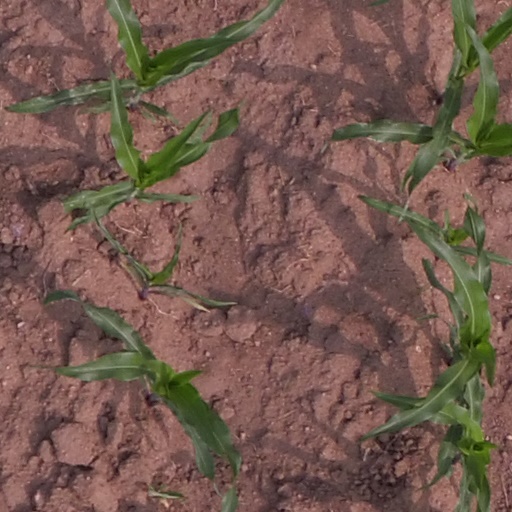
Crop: maize; corn